Zalán Pekler

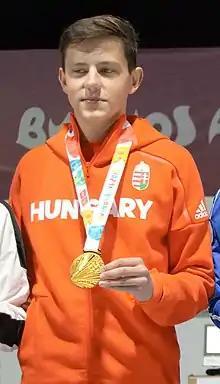
Pekler at the 2018 Summer Youth Olympics

Zalán Pekler (born 8 February 2000) is a Hungarian sports shooter. He competed in the men's 10 metre air rifle event at the 2020 Summer Olympics.